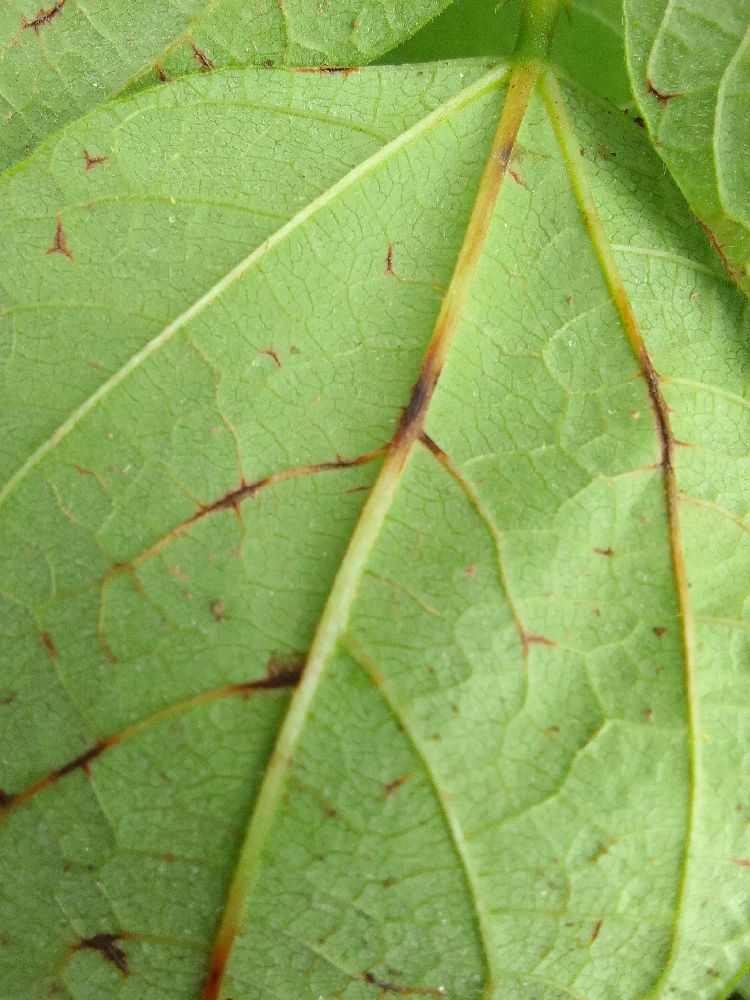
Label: anthracnose